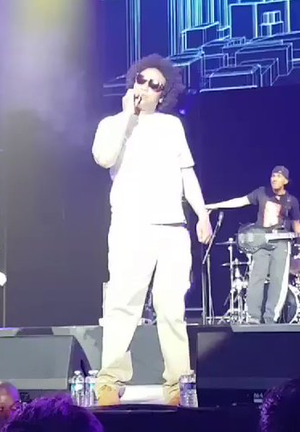
Doc Gynéco sur la scène de Paris-Bercy lors du concert événement du Secteur Ä en 2018.
Doc Gynéco, de son vrai nom Bruno Beausir, né le 10 mai 1974 à Clichy-sous-Bois, en Seine-Saint-Denis, est un auteur-compositeur-interprète, chanteur, rappeur et producteur français originaire du 18ᵉ arrondissement de Paris. Il est dans une moindre mesure directeur artistique, chroniqueur de télévision et a été comédien.